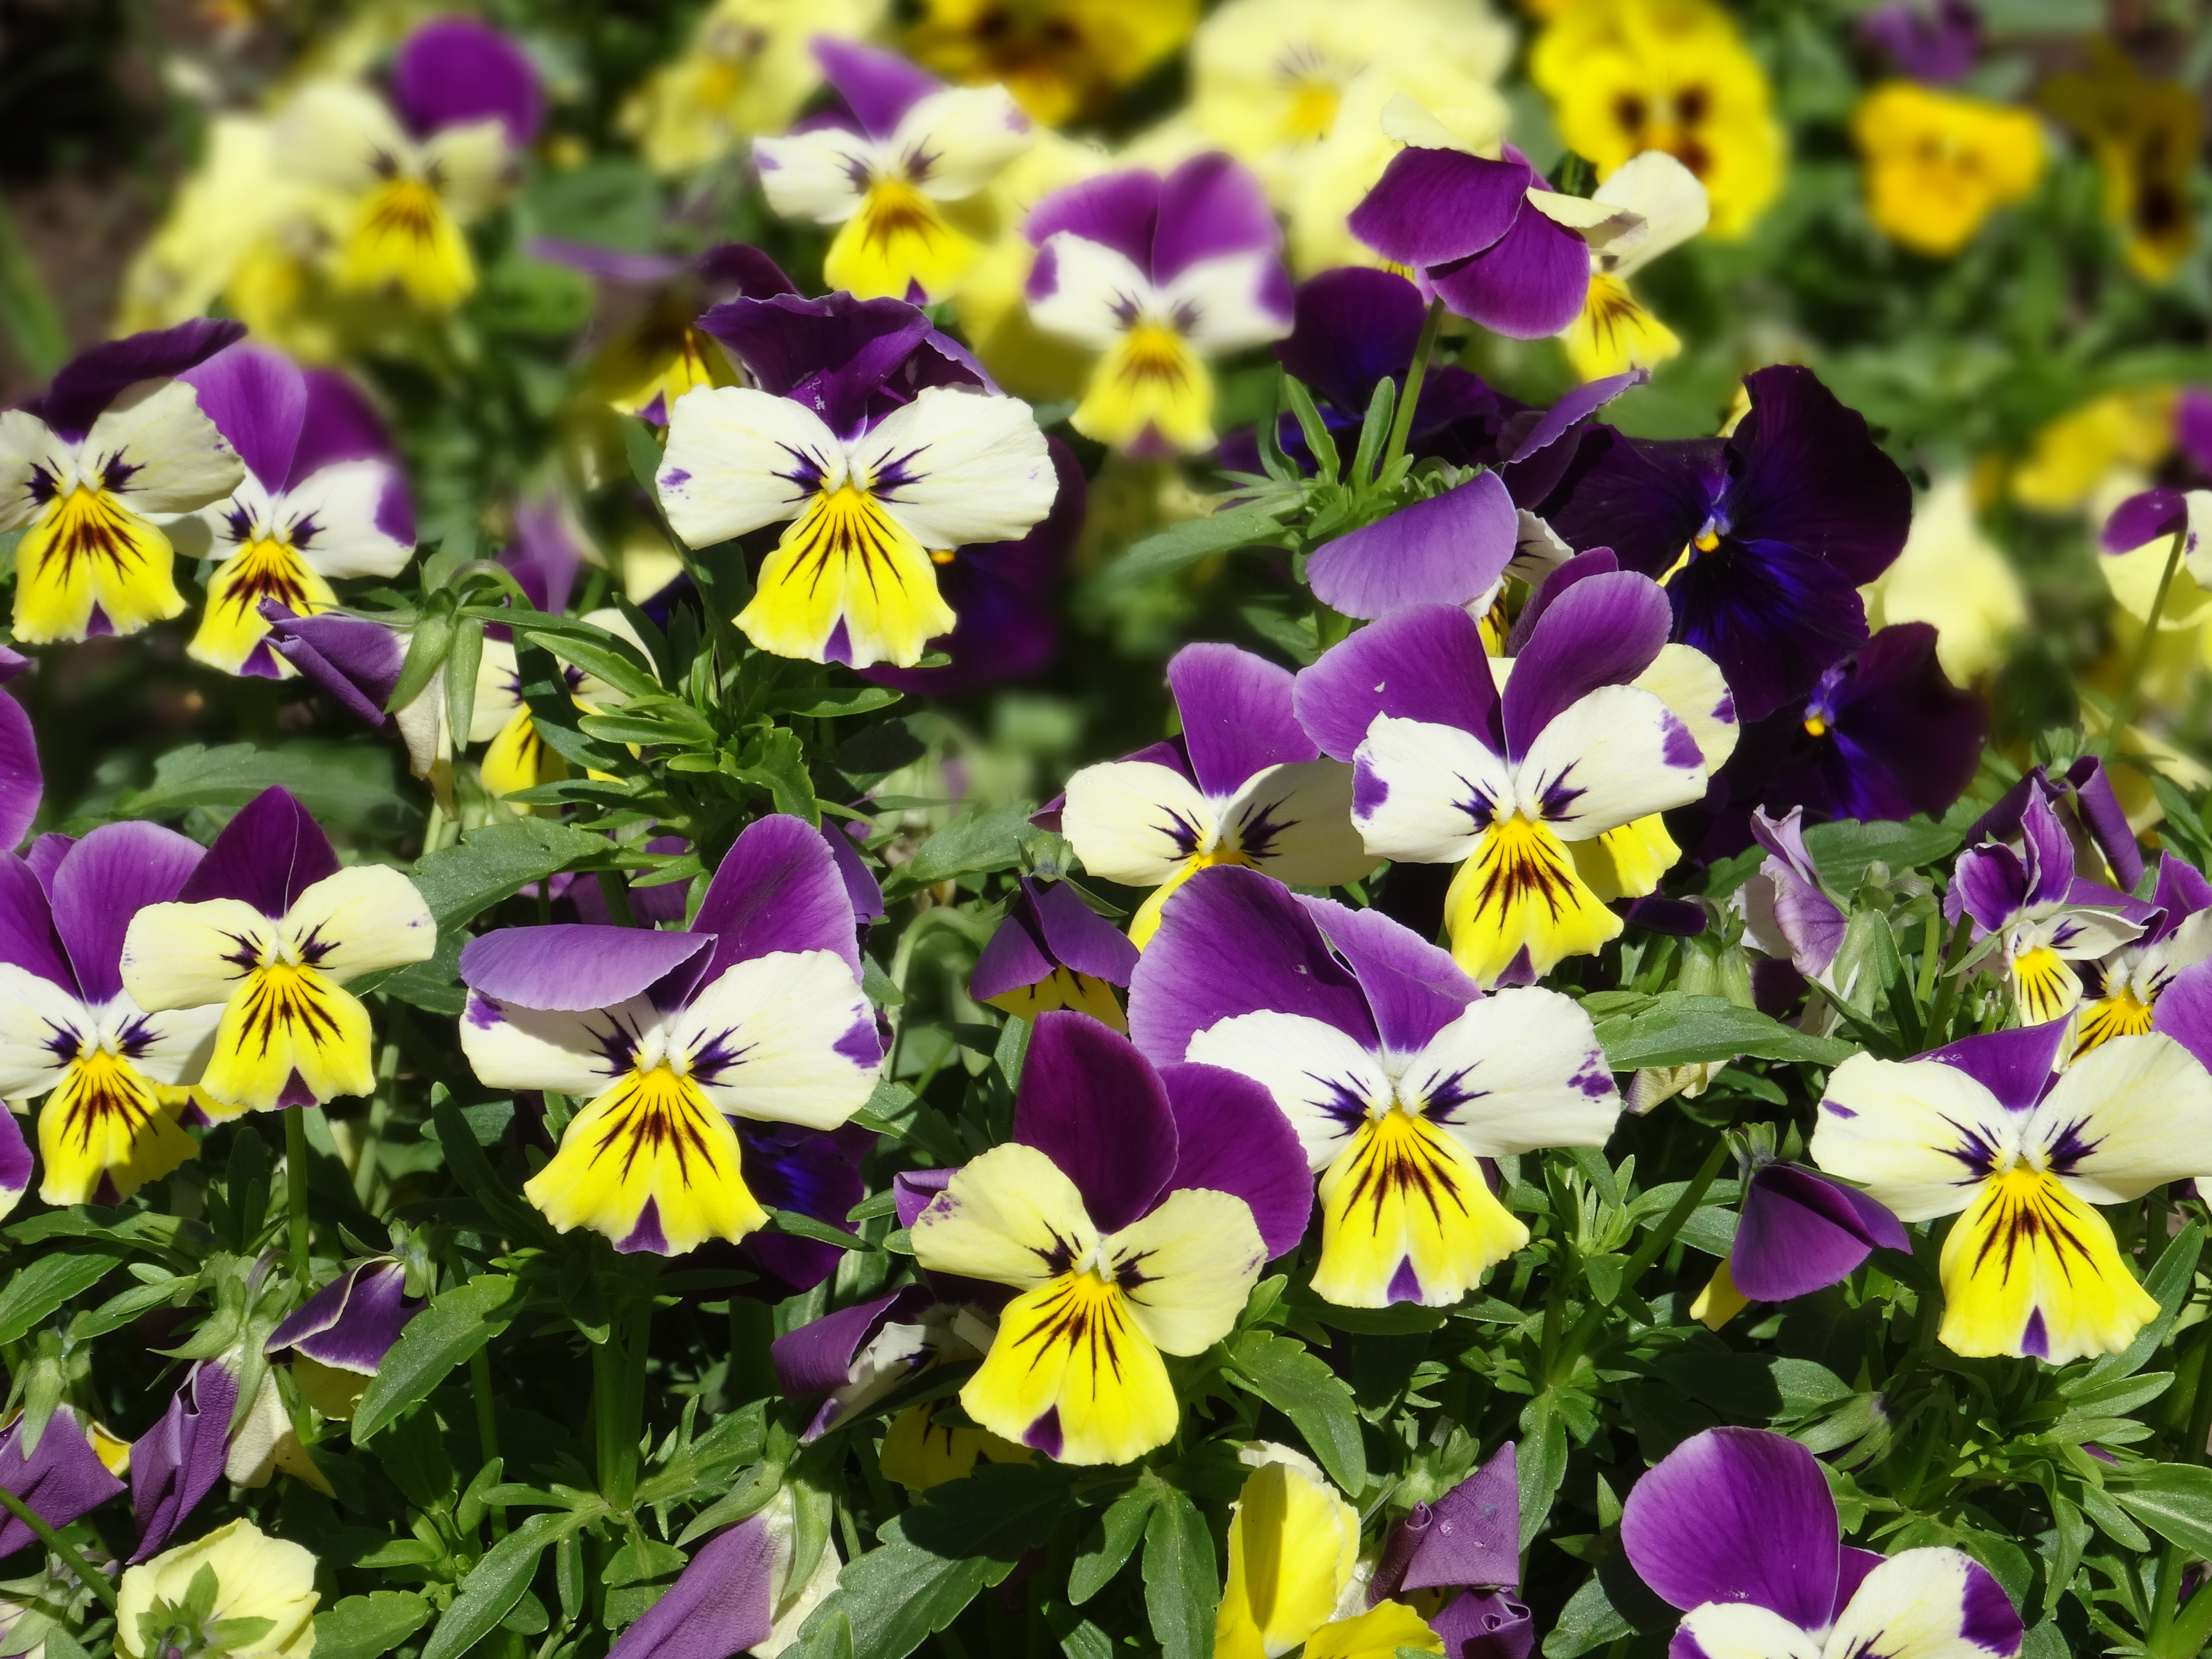
plant, flower, petal, yellow, flora, wildflower, flowers, violets, viola, pansy, flowering plant, pridoda, annual plant, land plant, violet family, malpighiales